Desert of Lost Men

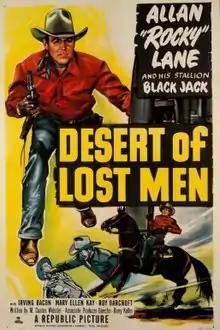
Theatrical release poster

Desert of Lost Men is a 1951 American Western film directed by Harry Keller and starring Allan Lane, Mary Ellen Kay and Irving Bacon. The film's art direction was by Frank Arrigo.